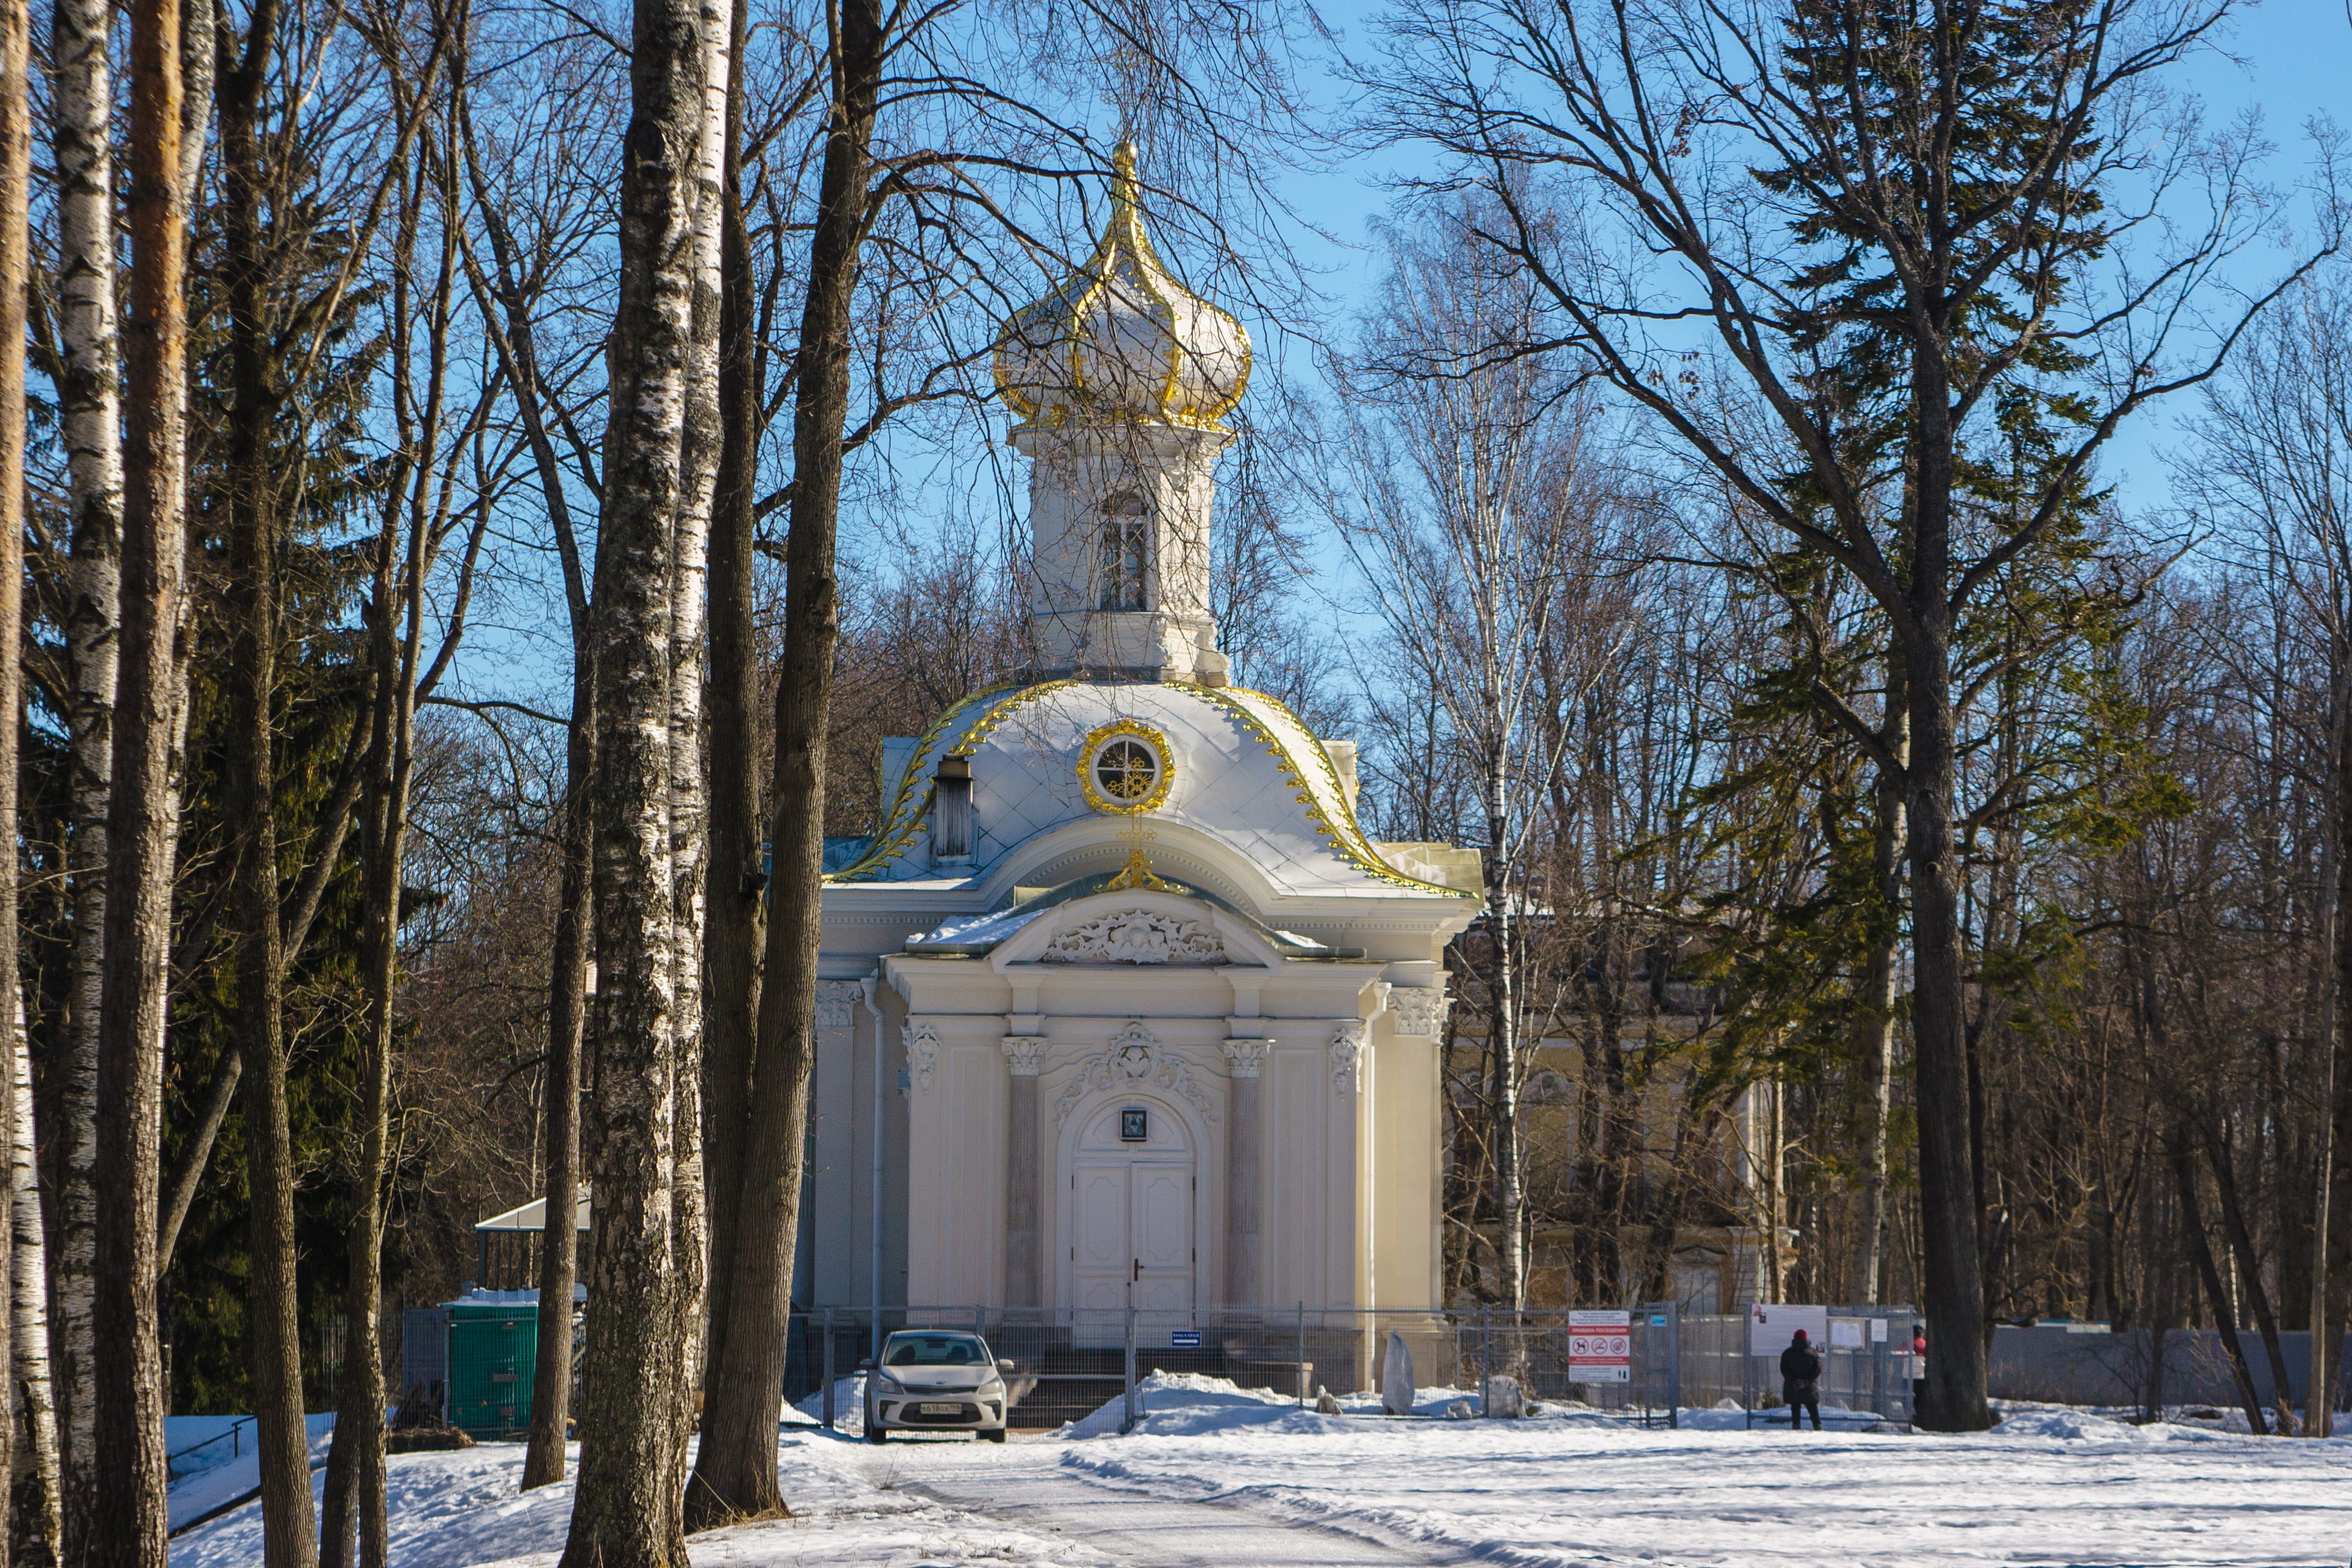
images, sky, snow, plant, window, tree, freezing, facade, landscape, building, dome, city, winter, arch, steeple, church, chapel, byzantine architecture, medieval architecture, tower, place of worship, holy places, spire, parish, monument, tourist attraction, classical architecture, historic site, frost, house, roof, estate